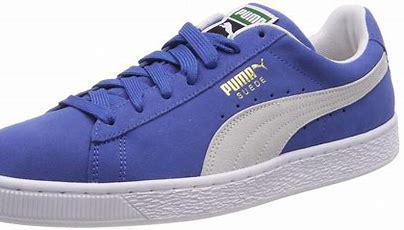
Brand: Puma
Model: Suede Classic